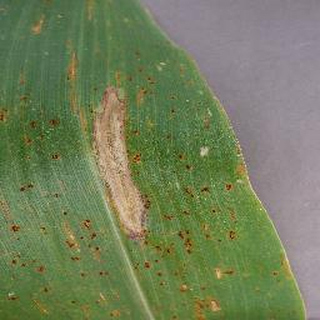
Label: corn_northern_leaf_blight